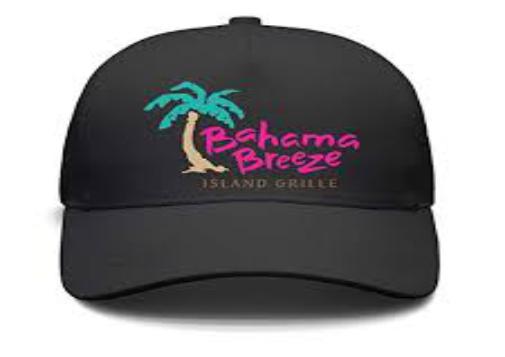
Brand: bahama breeze
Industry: Leisure